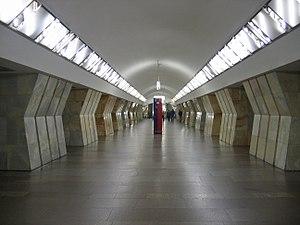
Soukharevskaïa est une station de la ligne Kaloujsko-Rijskaïa du métro de Moscou, située sur le territoire de l'arrondissement Mechtchanski dans le district administratif central de Moscou.
La liste des stations du métro de Moscou présente les stations des 12 lignes qui composent le métro de Moscou aujourd'hui.